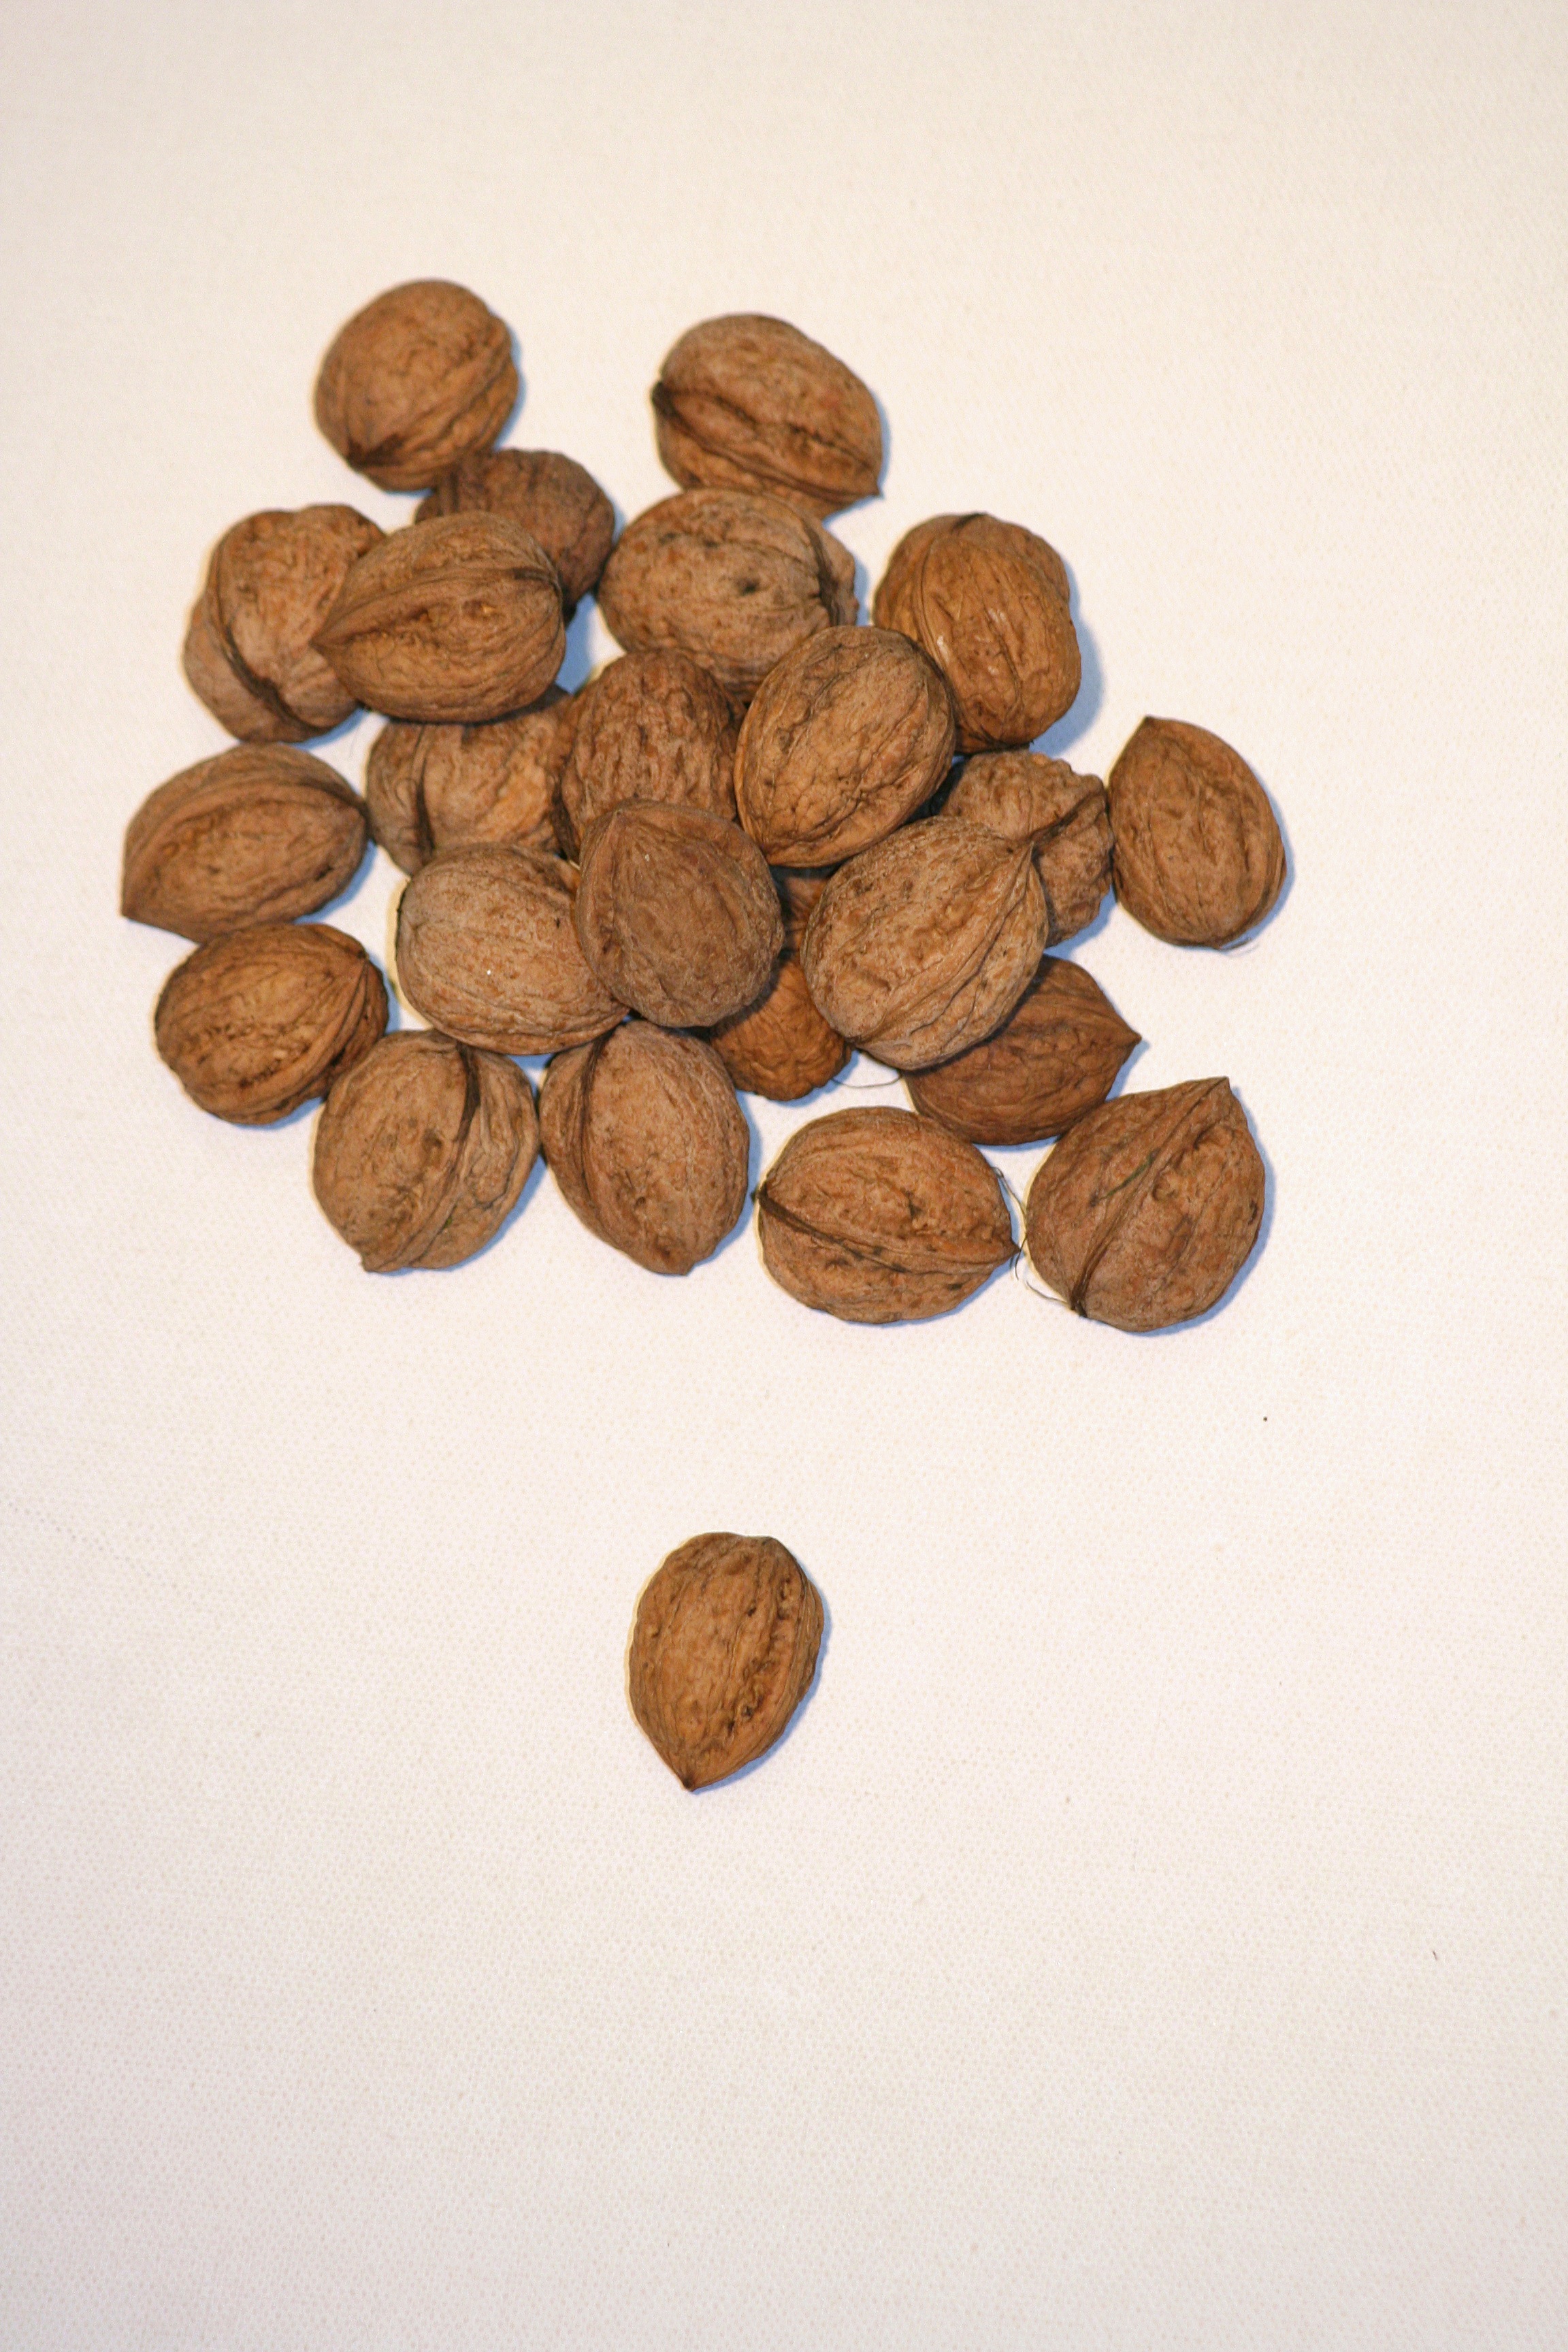
wood, food, produce, brown, nut, healthy, eat, walnut, nuts, nutrition, walnuts, flavor, snack food, nuts seeds, walnuts on the table